Ascetical theology

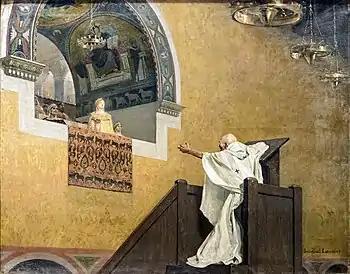
John Chrysostom confronting empress Eudoxia on an anticlerical painting by Jean-Paul Laurens.

Suffering too is an integral constituent of the Christian ideal and pertains consequently to ascetics, but its real value appears only in the light of faith, which teaches us that suffering makes us like unto Christ, we being the members of the mystic body of which He is the head (1 Peter 2:21), that suffering is the channel of grace which heals (sanat), preserves (conservat) and tests (probat). Finally ascetics teaches us how to turn sufferings into channels of heavenly grace.